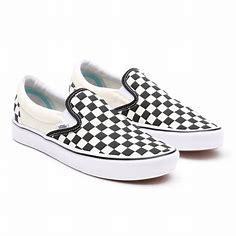
Brand: Vans
Model: Comfycush Slip On